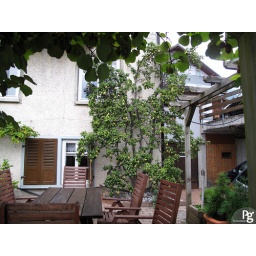
Pear tree grows against the house